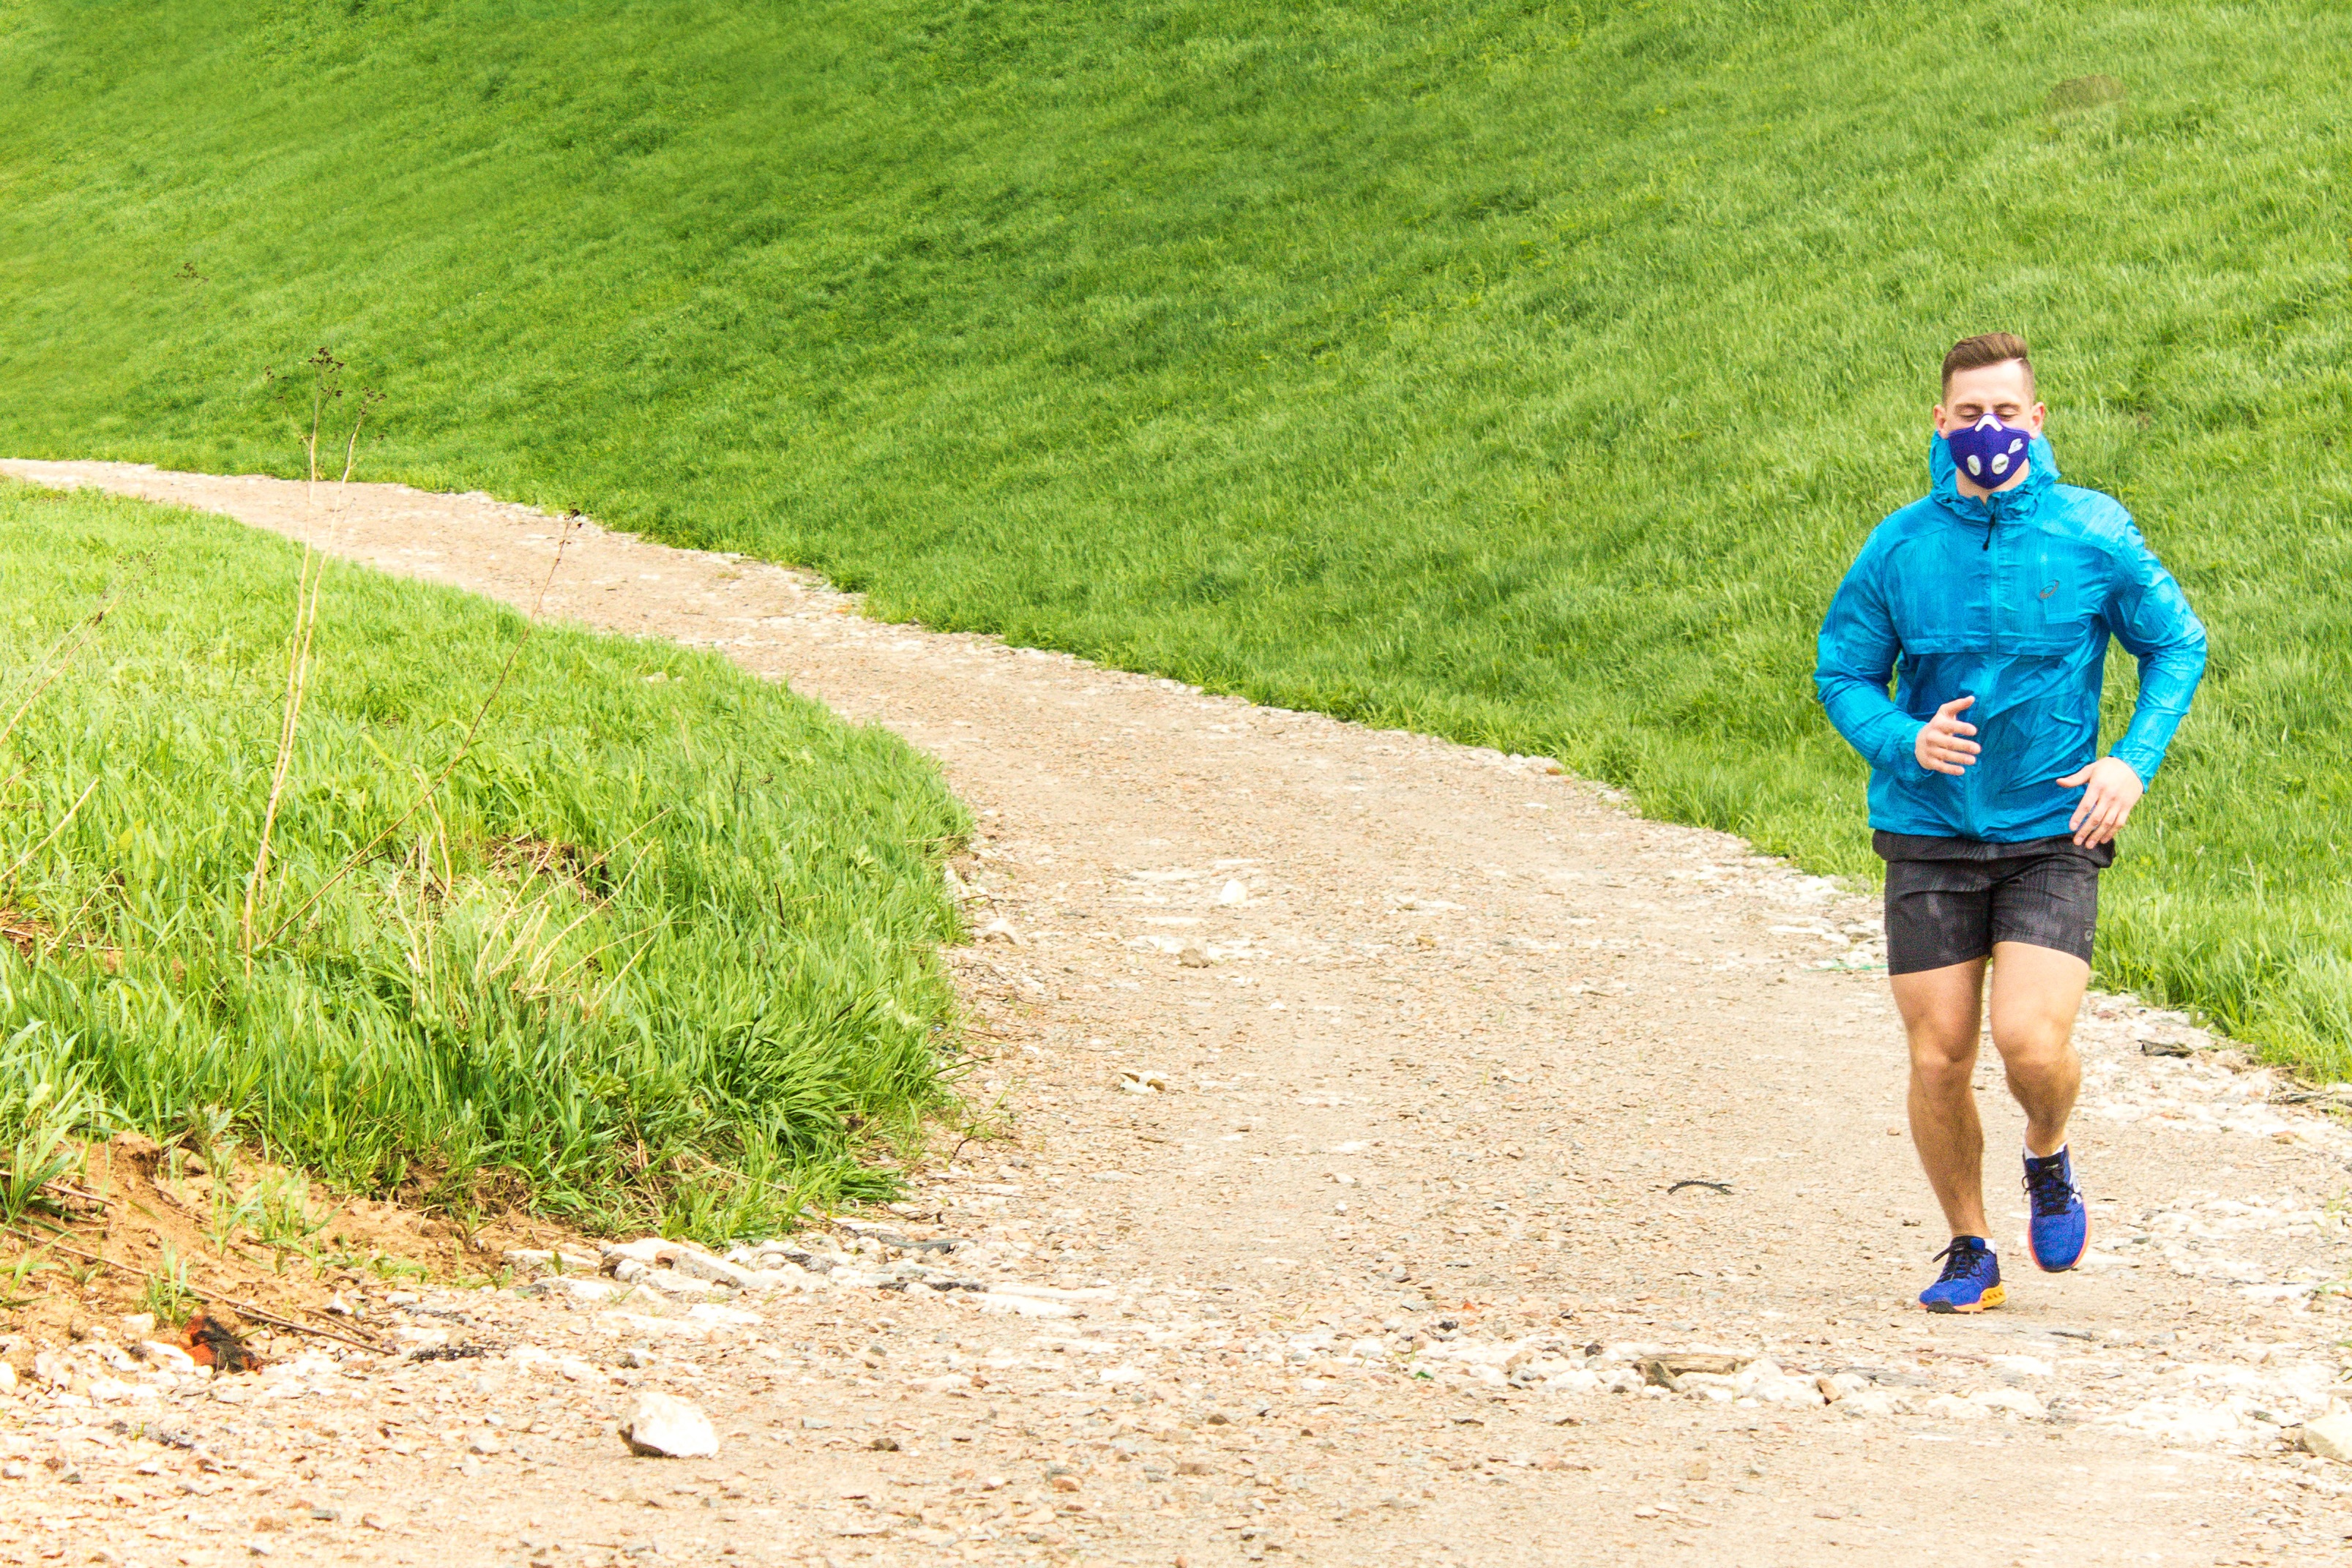
walking, person, trail, sport, field, meadow, air, running, recreation, soil, jogging, health, cycling, mask, sports, grassland, smog, breathe, endurance, pollution, clean air, healthy lifestyle, physical exercise, air pollution, stopsmog, mask antysmogowa, mask sports, breathe healthy, respro, outdoor recreation, human action, ultramarathon